Ashoka

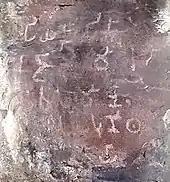
The Saru Maru commemorative inscription seems to mention the presence of Ashoka in the area of Ujjain as he was still a Prince.

Pataliputra was connected to Ujjain by multiple routes in Ashoka's time, and on the way, Ashoka entourage may have encamped at Rupnath, where his inscription has been found.